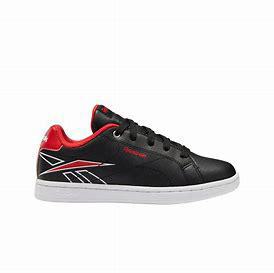
Brand: Reebok
Model: Royal Complete CLN 2